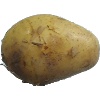
Label: Potato White 1